Nike-Apache

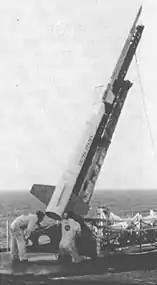
A Nike-Apache aboard USNS "Croatan"

The Nike Apache, also known as Argo B-13, was a two-stage sounding rocket developed by Aerolab, later Atlantic Research, for use by the United States Air Force and NASA. It became the standard NASA sounding rocket and was launched over 600 times between 1961 and 1978.